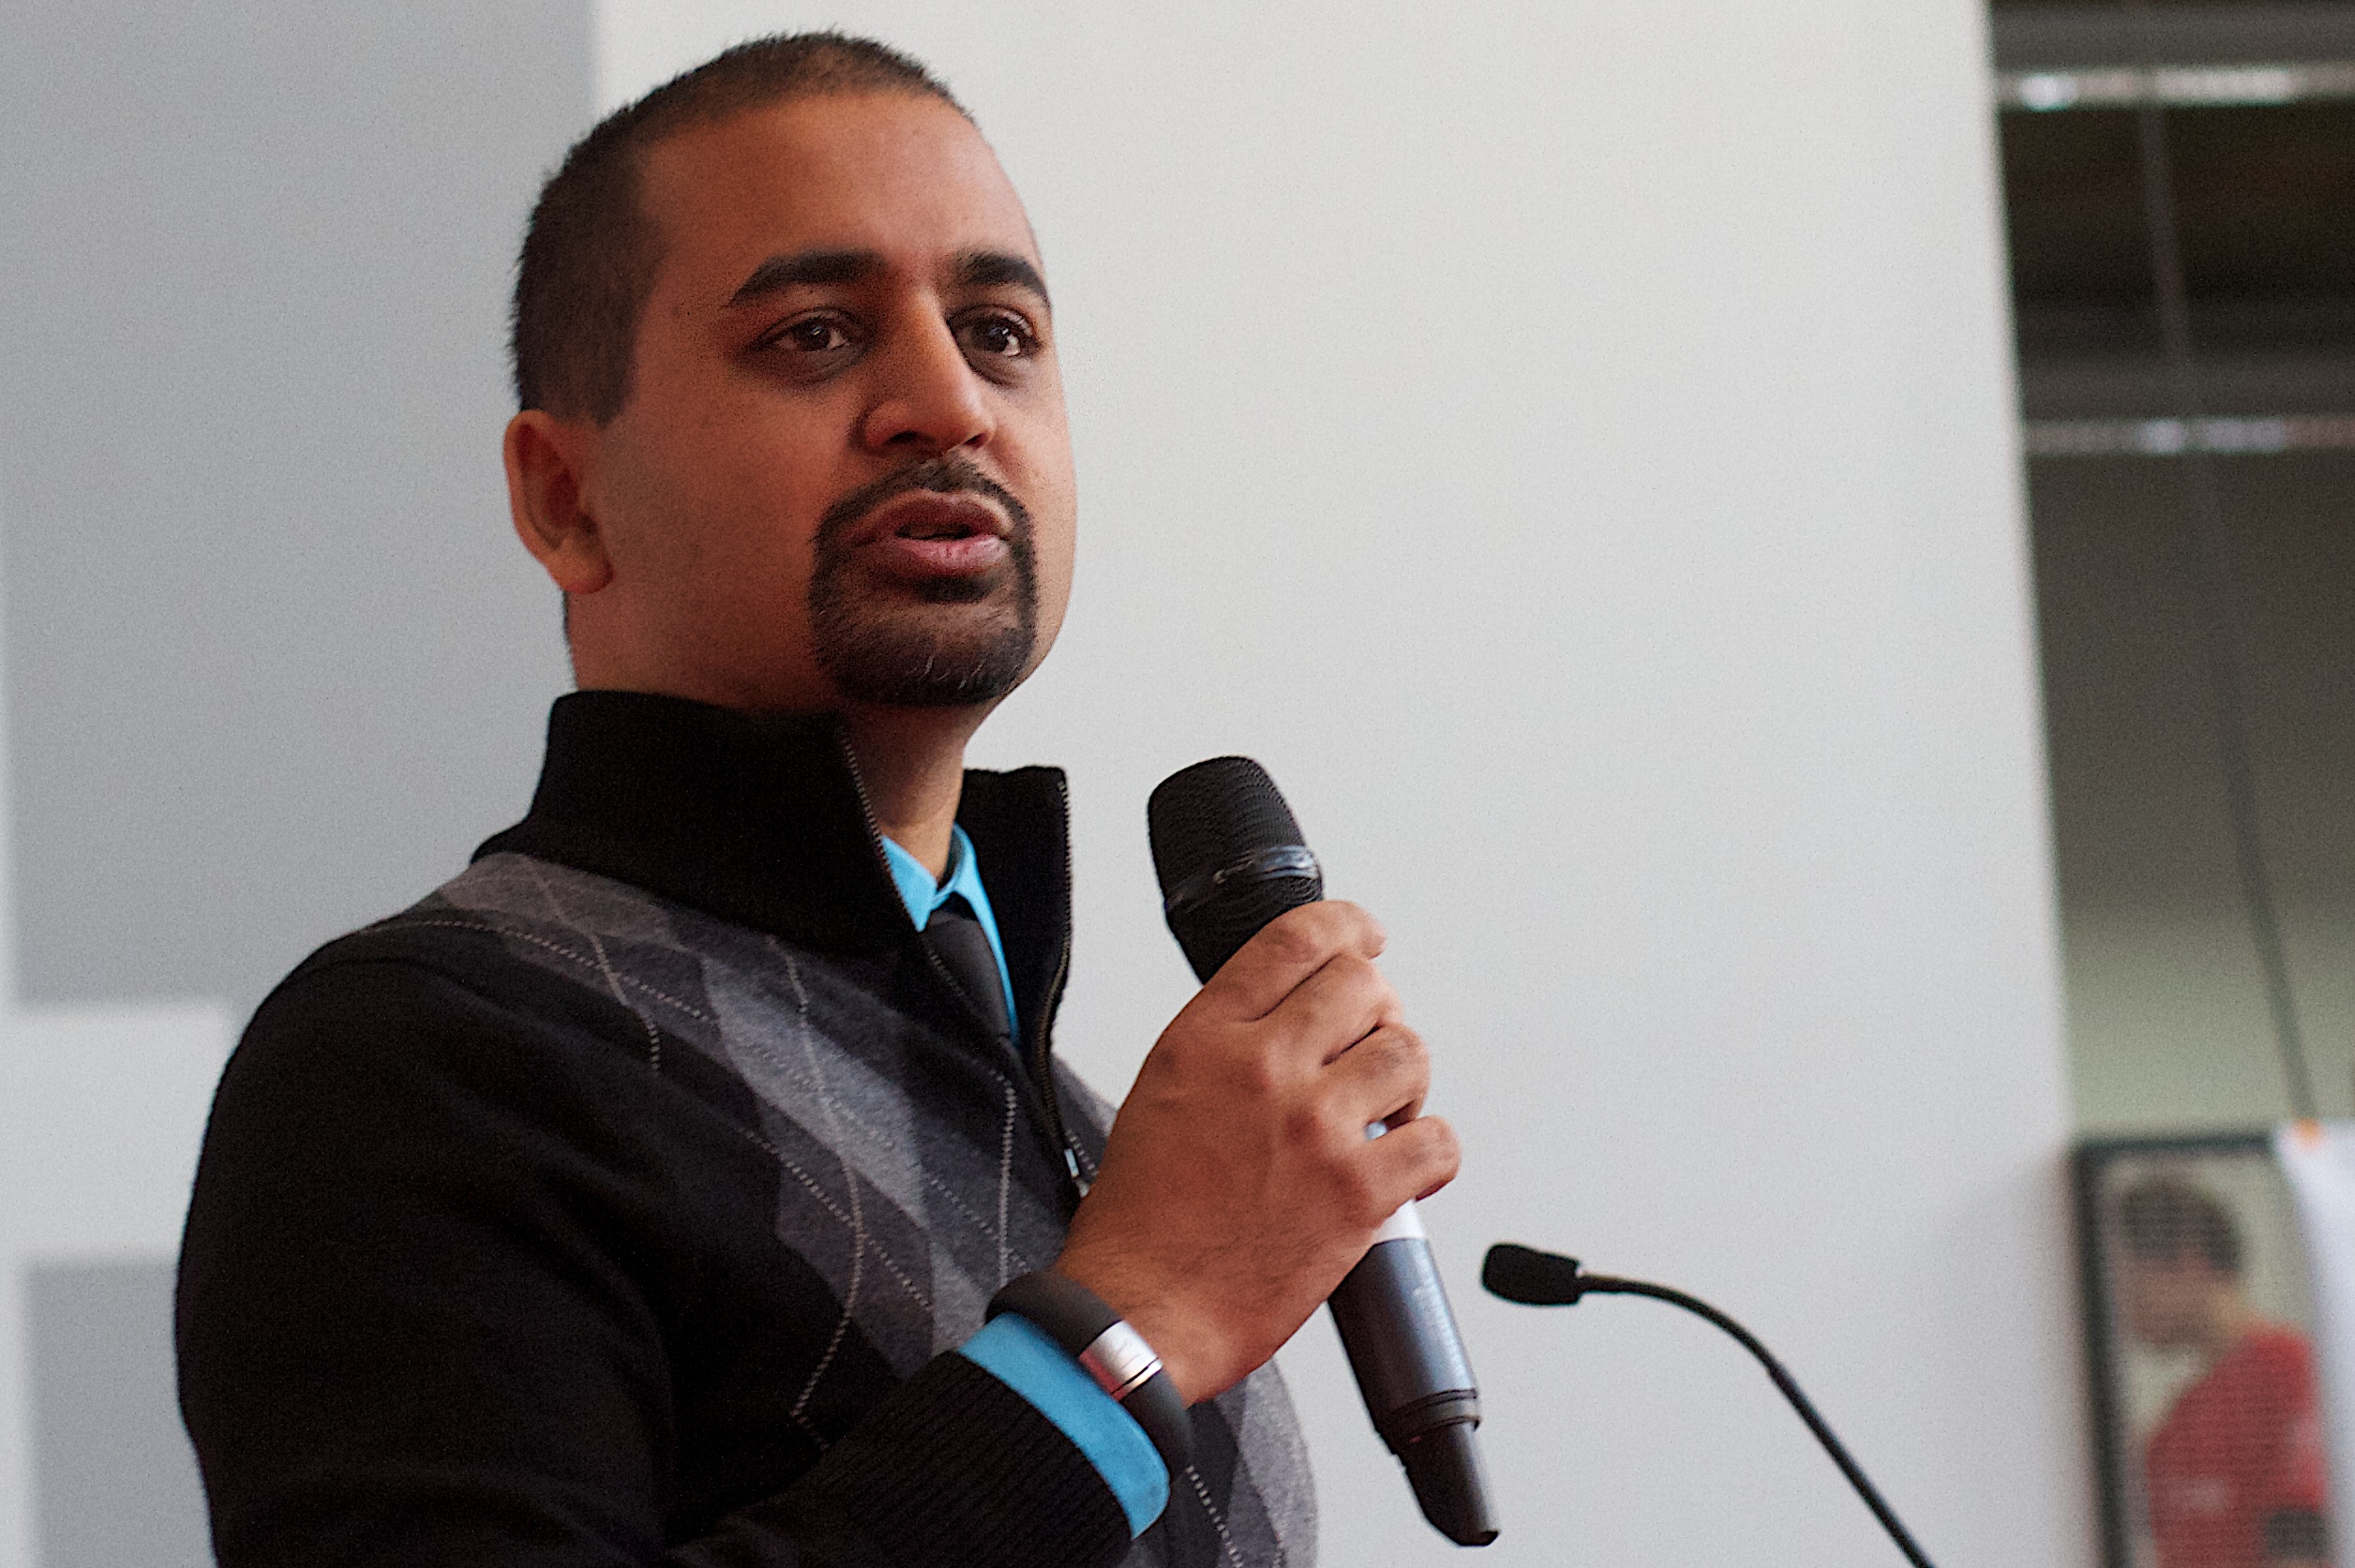
person, speech, lecture, mozfest